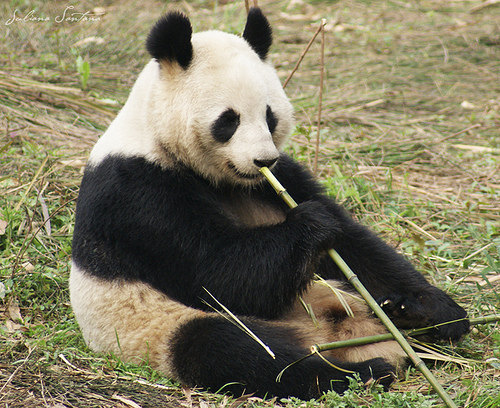
Label: pandas